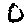
Label: 0